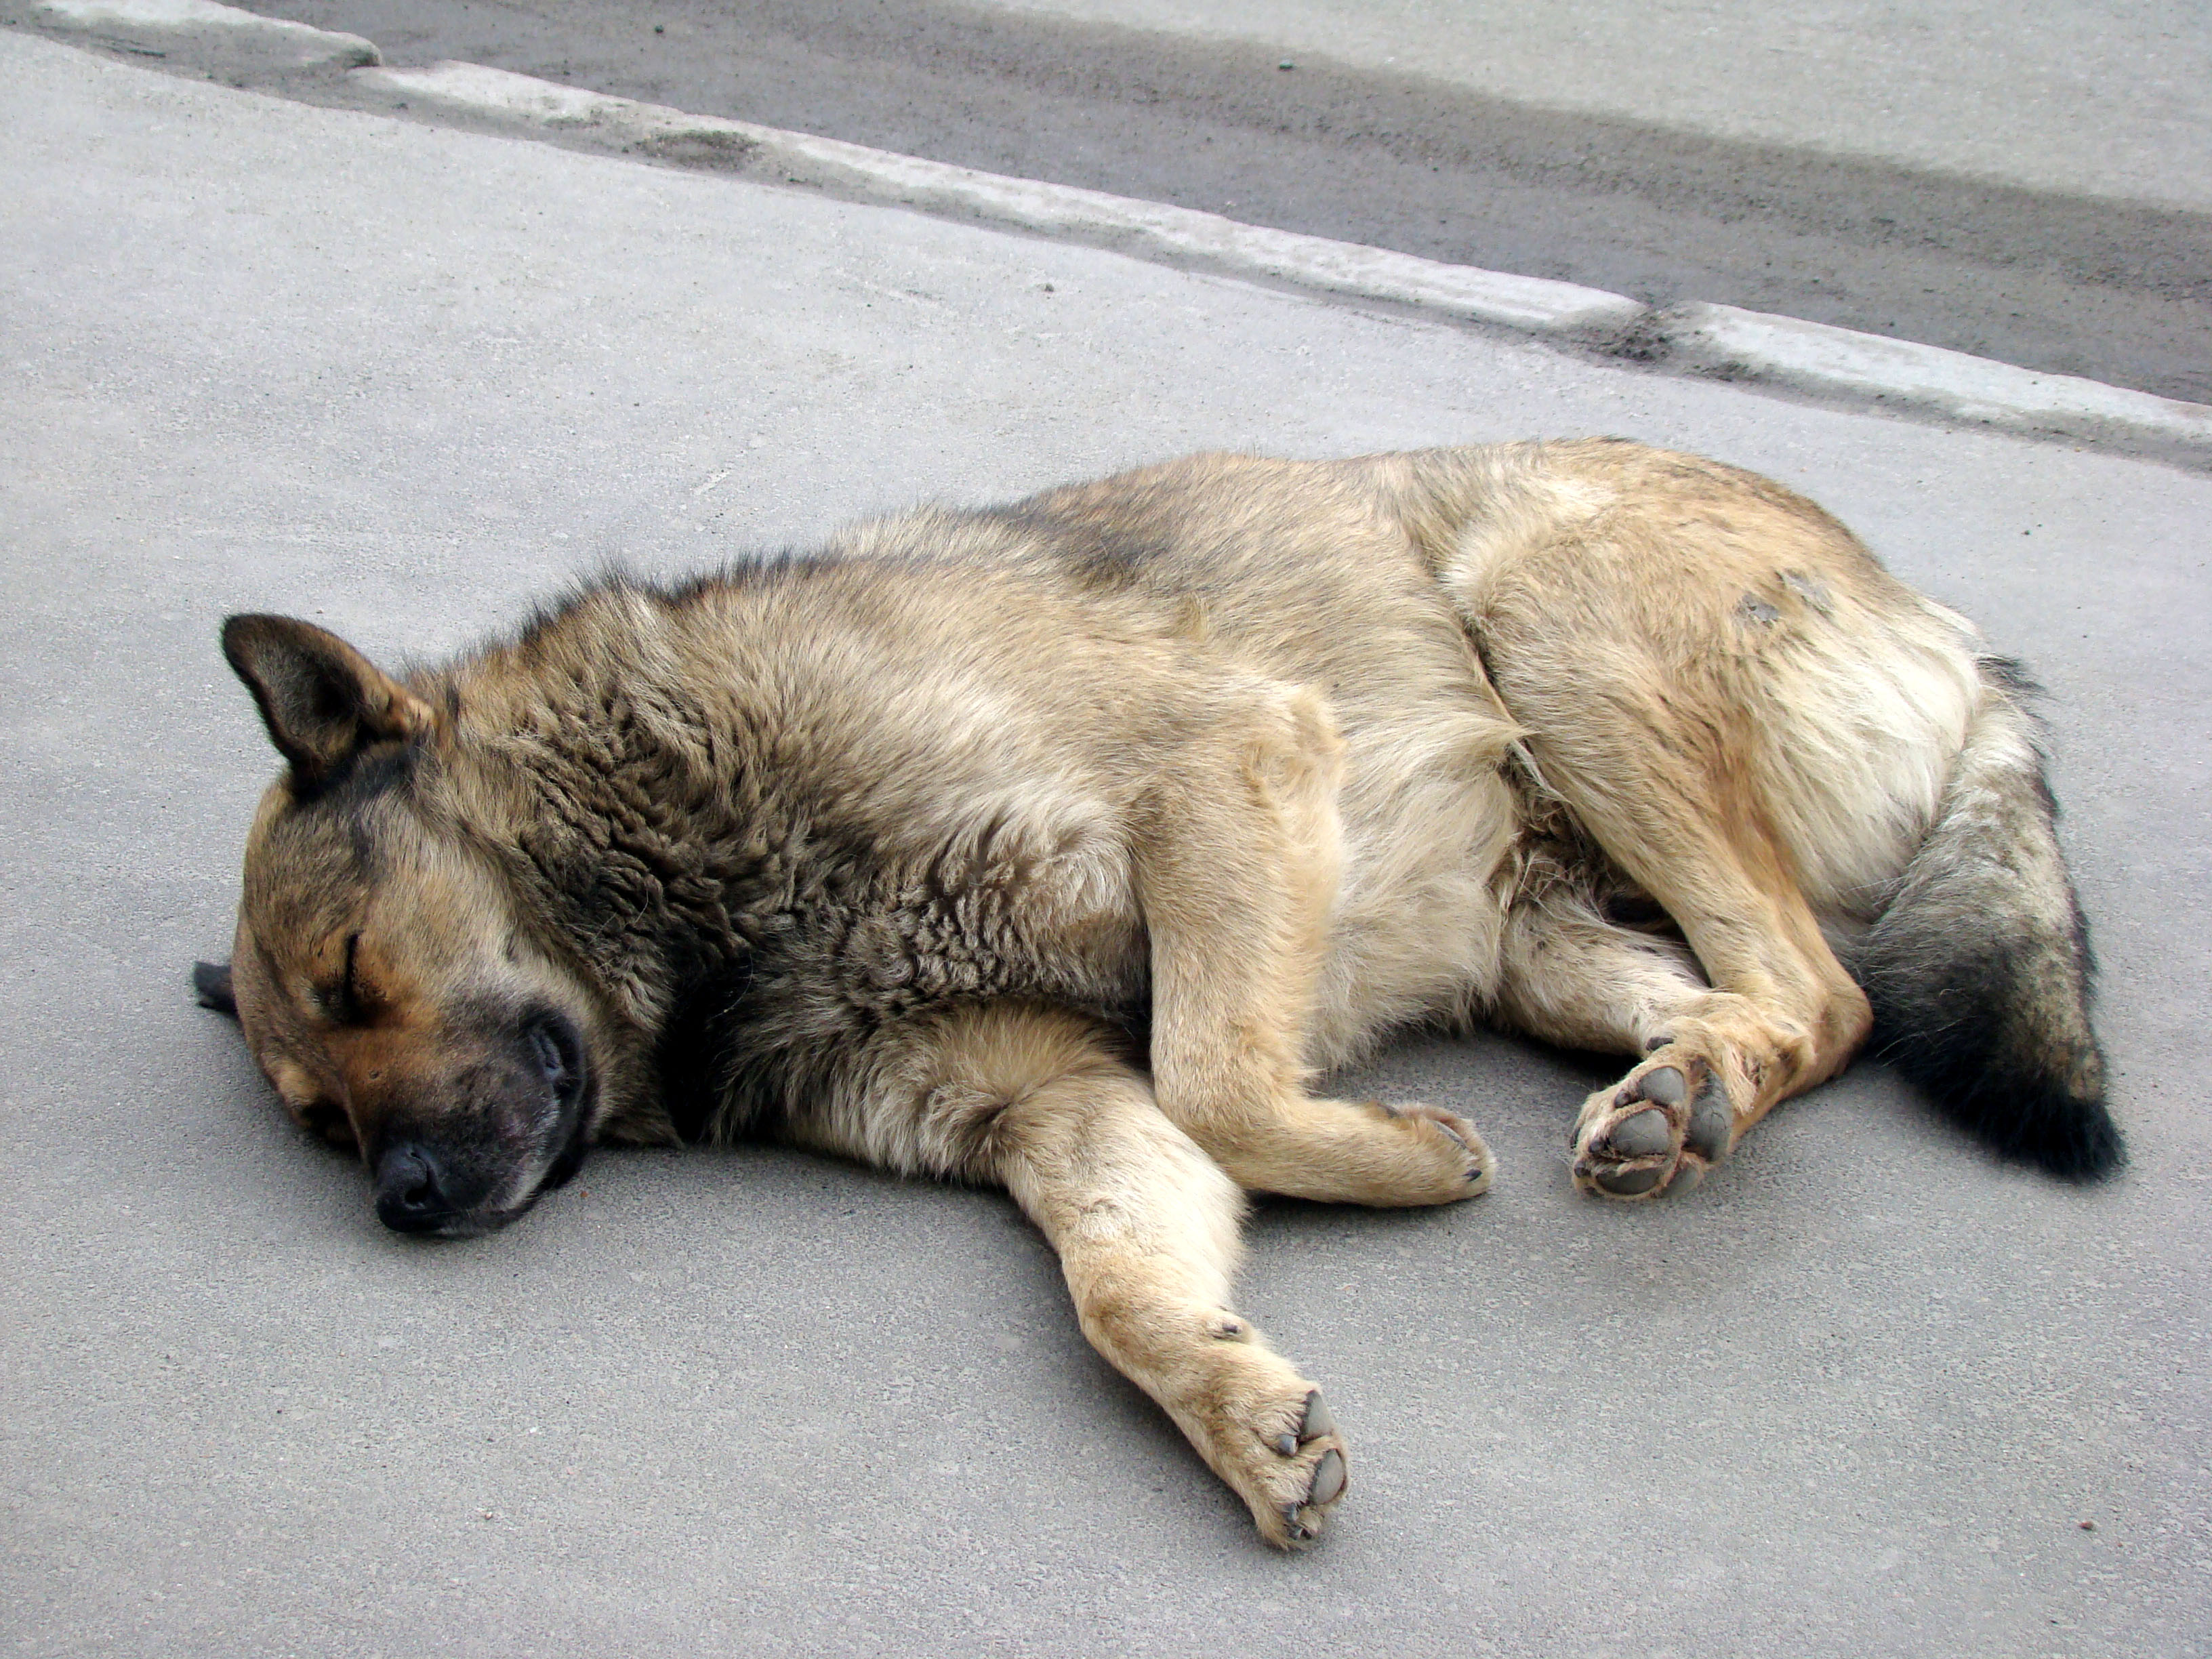
nature, puppy, dog, animal, pet, mammal, wolf, life, pets, dogs, vertebrate, sony, moscow, dsc, h9, dsch9, street dog, dog like mammal, saarloos wolfdog, wolfdog, czechoslovakian wolfdog, dog breed group, dog crossbreeds, german shepherd dog